Surface Pen

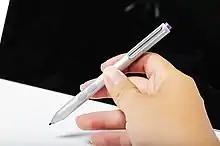
Surface Pen (2nd generation)

The Surface Pen is an active stylus and digital pen developed by Microsoft for its series of Surface computing devices. It is designed to showcase the pen computing capabilities of Microsoft's Windows 8/8.1, Windows 10 and Windows 11 operating systems.